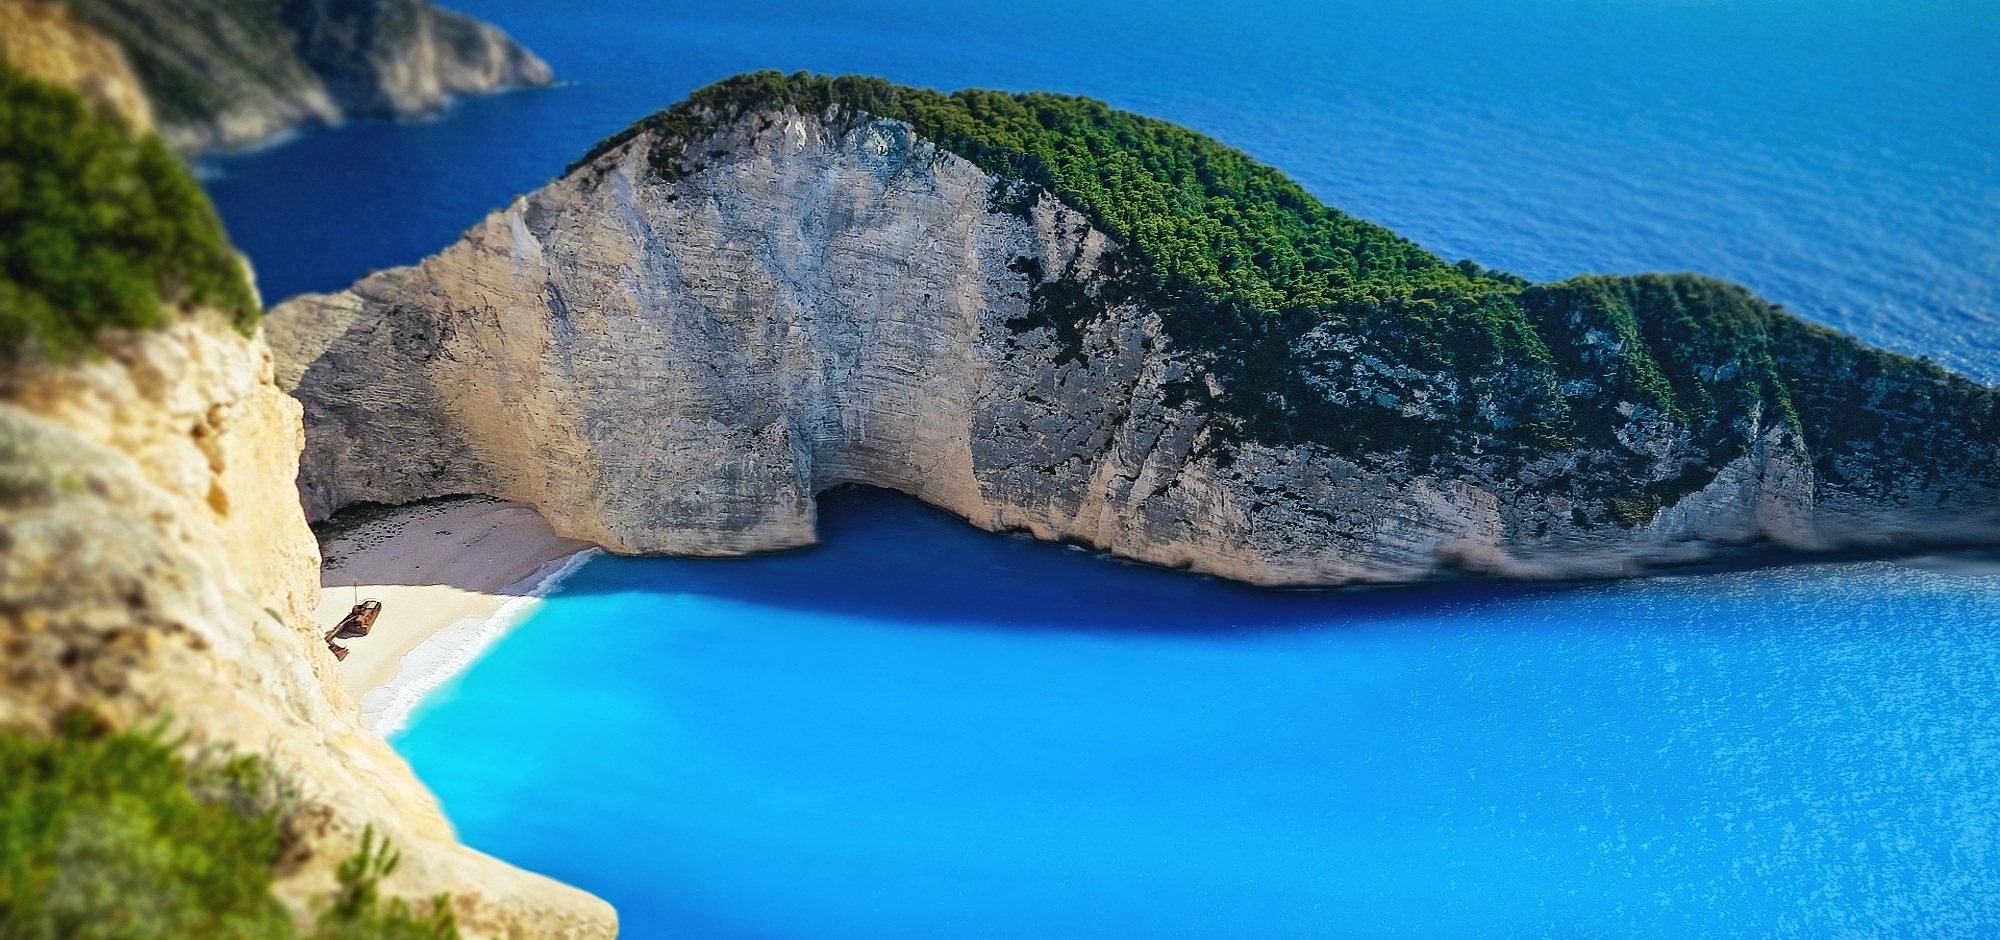
beach, sea, coast, rock, ocean, summer, cliff, holiday, bay, terrain, geology, greece, cape, islet, zakynthos, landform, an island, navagio, navagio beach